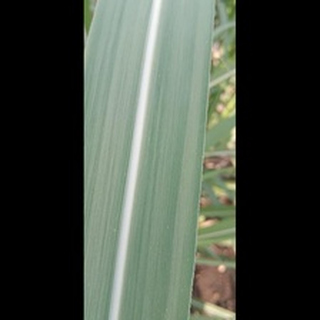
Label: healthy_sugarcane